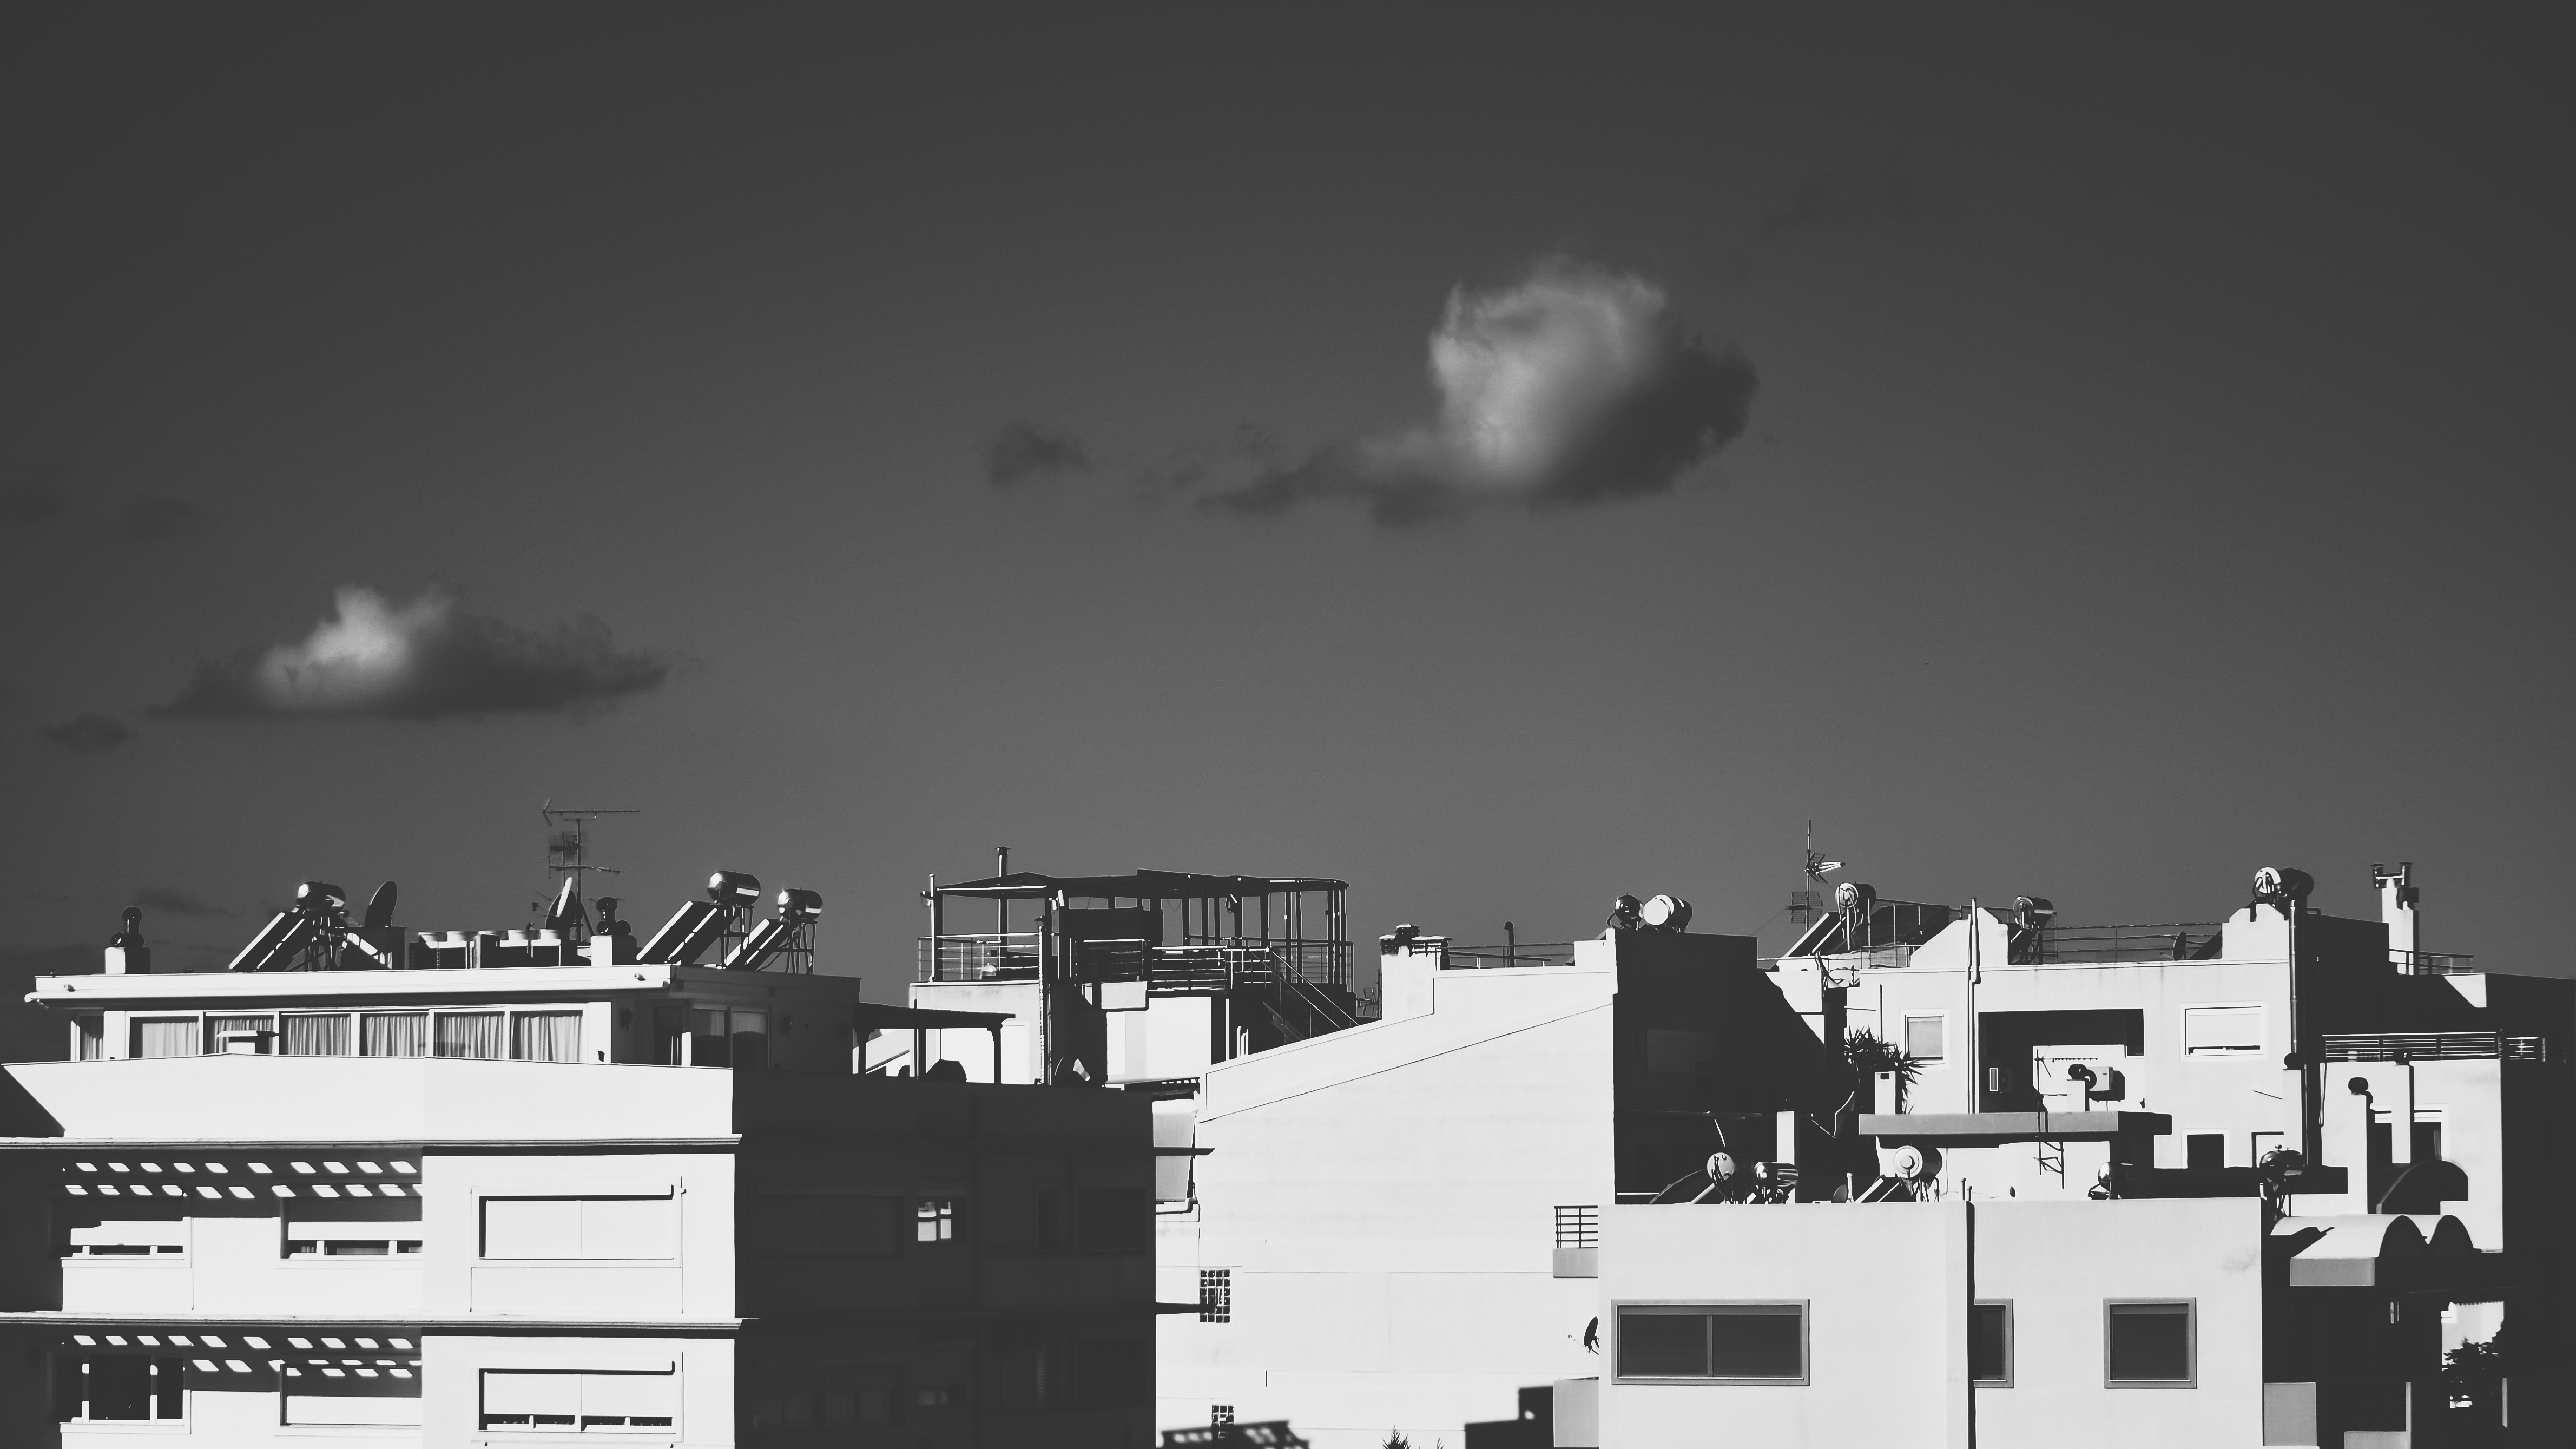
cloud, black and white, white, skyline, black, monochrome, shape, monochrome photography, atmosphere of earth